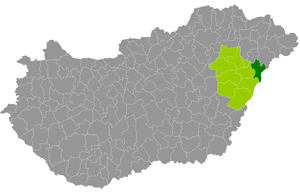
Le district de Nyíradony est un des 10 districts du comitat de Hajdú-Bihar en Hongrie. Créé en 2013, il compte 29 846 habitants et rassemble 9 localités : 7 communes et 2 villes dont Nyíradony, son chef-lieu.